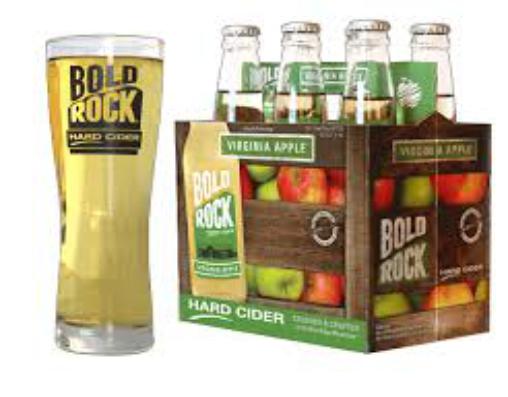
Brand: Bold Rock Hard Cider
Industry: Food